Casanova '73

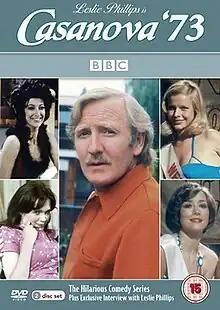
DVD cover

Casanova '73 is a British sitcom broadcast on BBC1 in September and October 1973. Written by Ray Galton and Alan Simpson, the series starred Leslie Phillips as wealthy womaniser Henry Newhouse (the English translation of "casa nova").